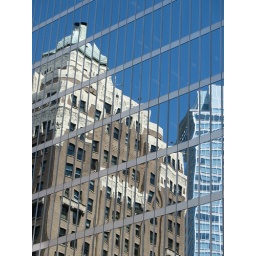
Buildings reflected in the glass wall of an office tower in downtown Vancouver. June 2006.